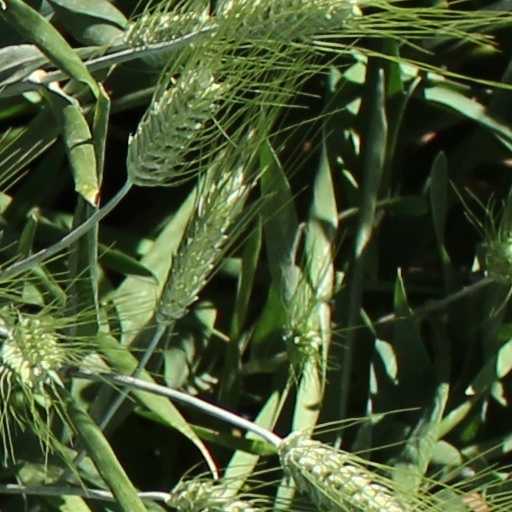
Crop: wheat